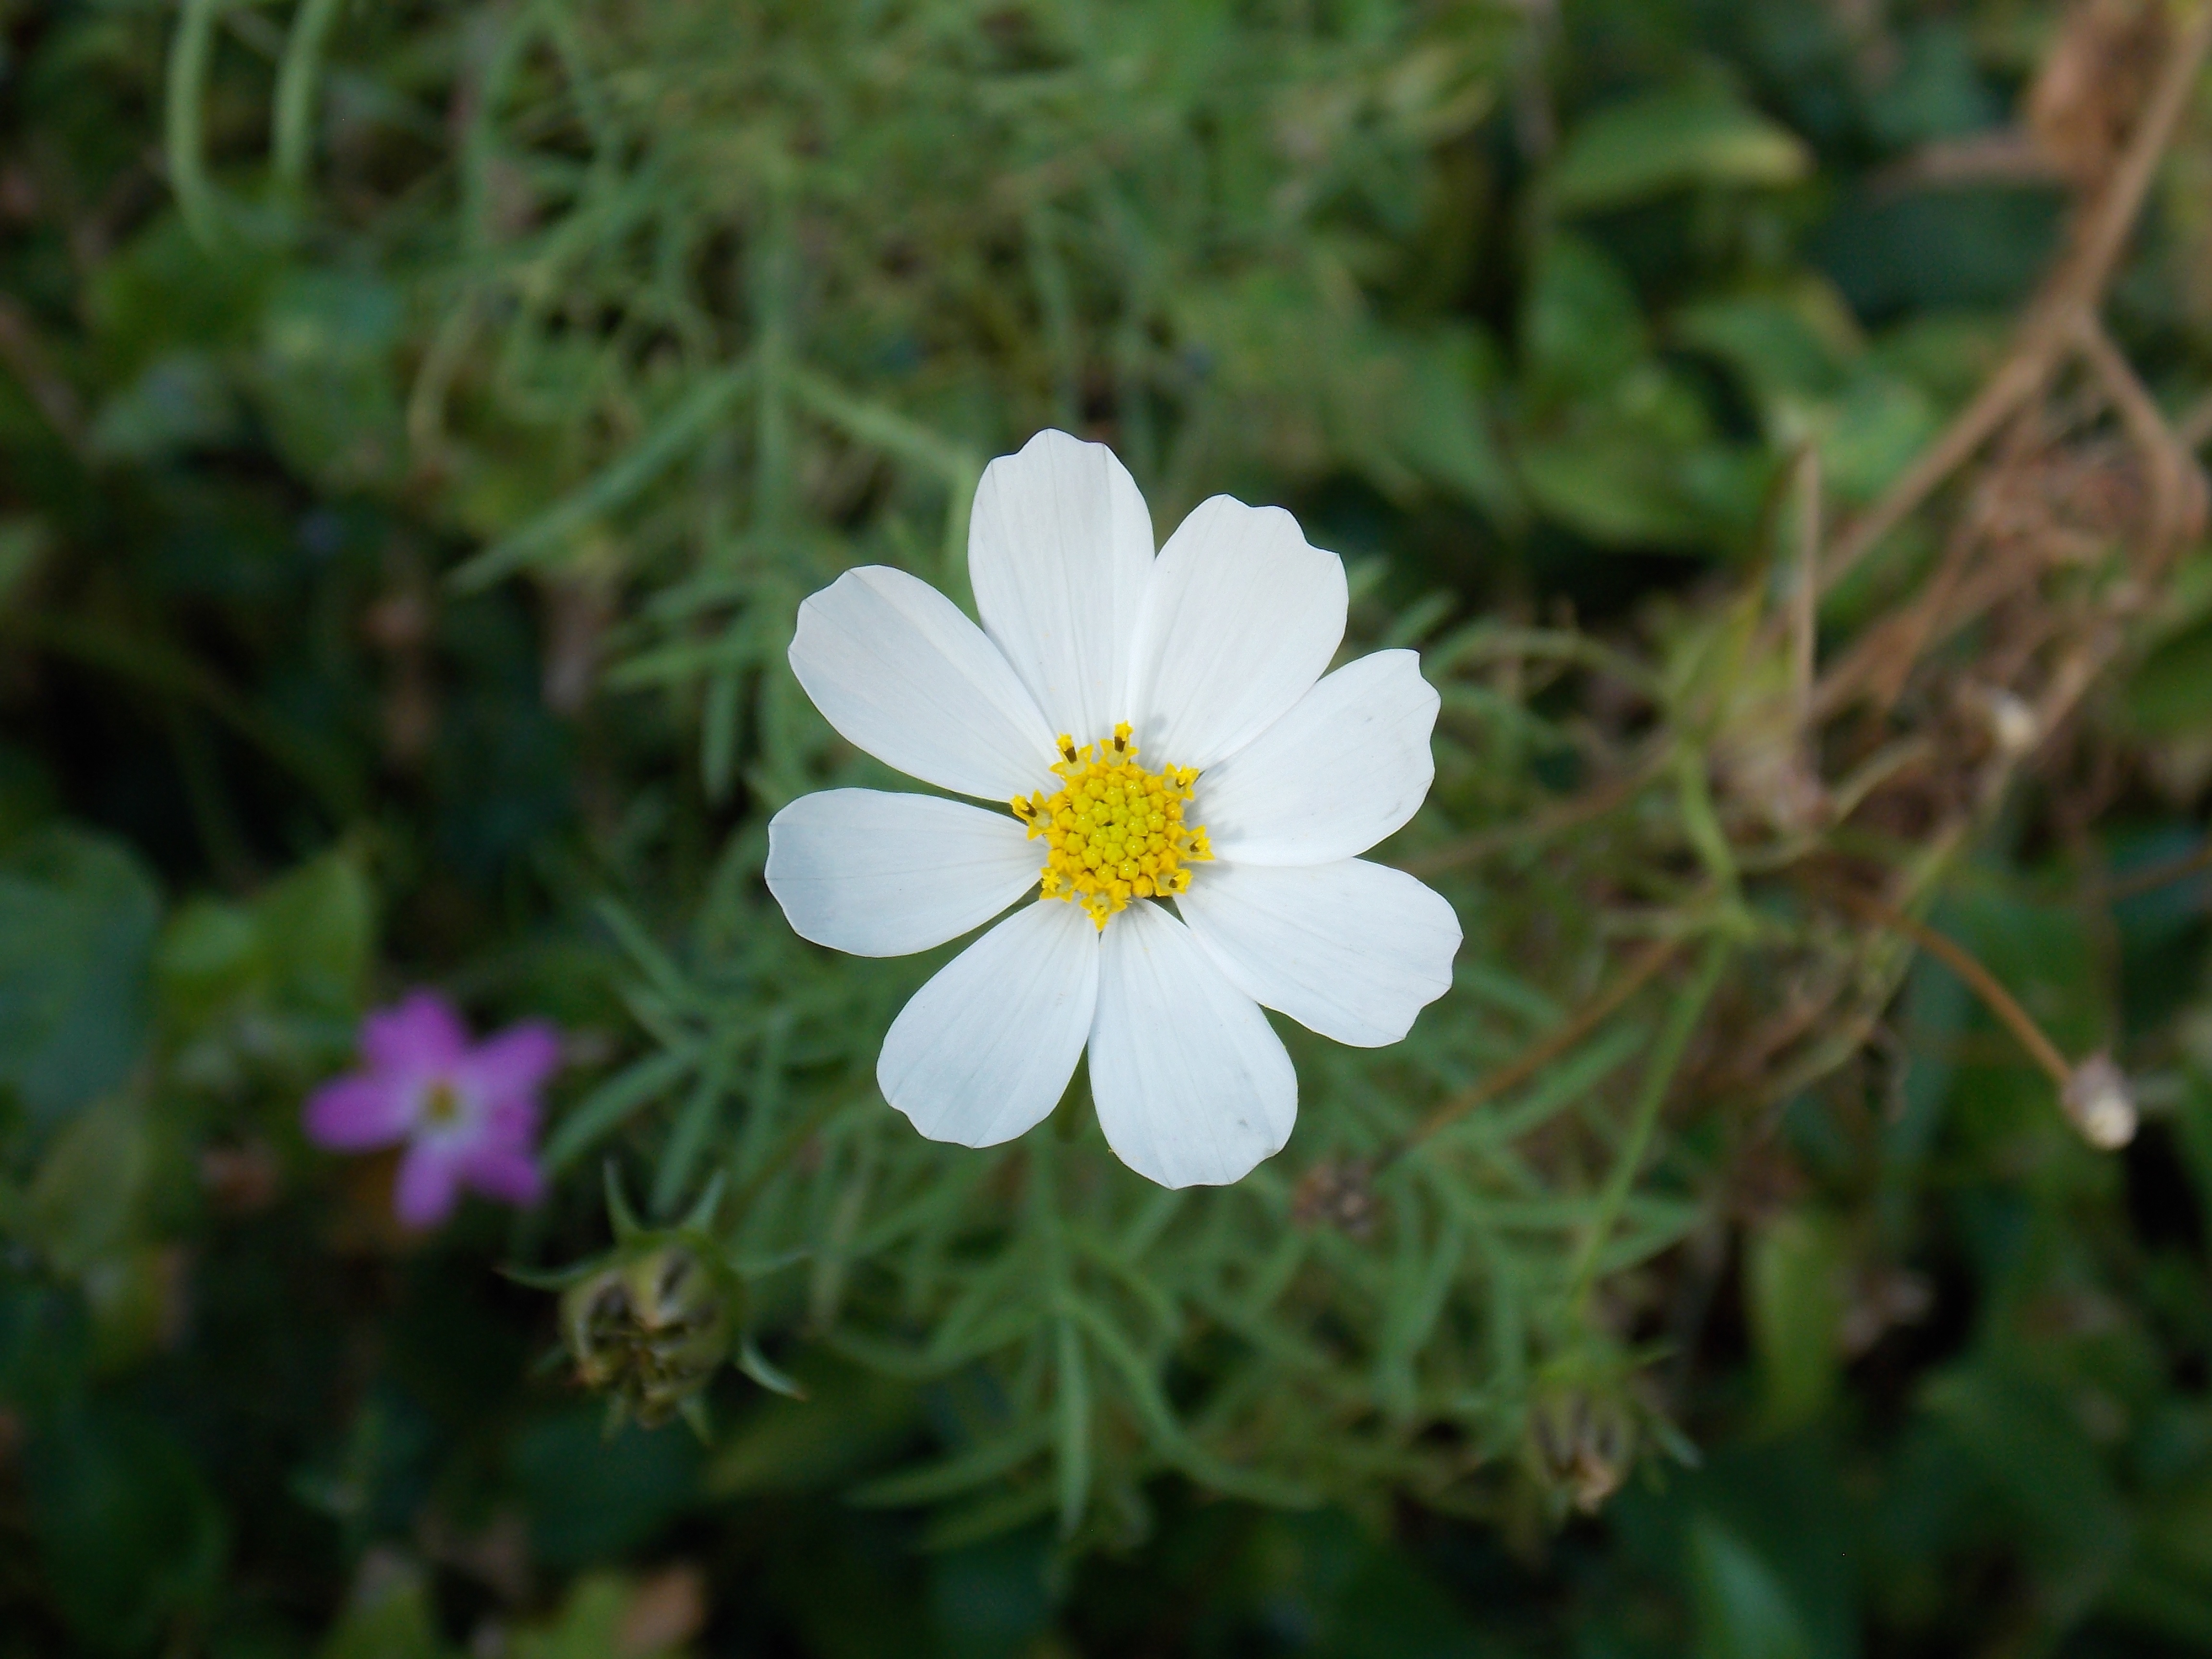
nature, plant, sun, white, flower, petal, bloom, summer, daisy, spring, green, macro, autumn, botany, garden, closeup, flora, white flower, wildflower, flowers, flower bed, sheet, leaves, petals, decorative, bright, stamen, rosa, beautiful, botanical garden, bud, june, stamens, living nature, macro photography, ornamental plant, white flowers, summer flowers, greens, green leaves, yellow center, garden flower, beautiful flower, flowering plant, daisy family, land plant